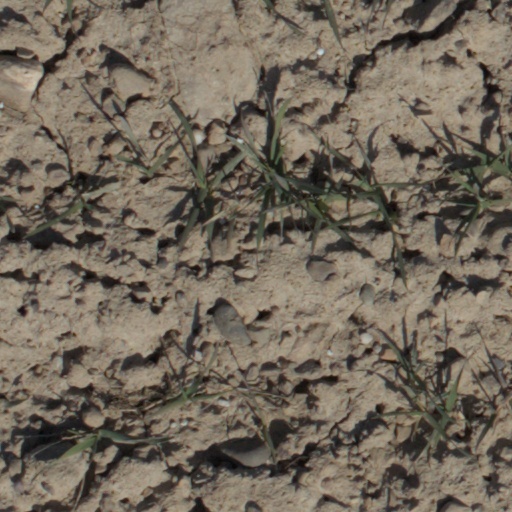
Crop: wheat